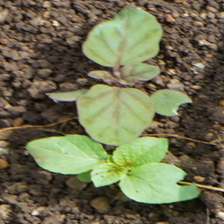
Weed species: Punarnava _(Boerhaavia diffusa)